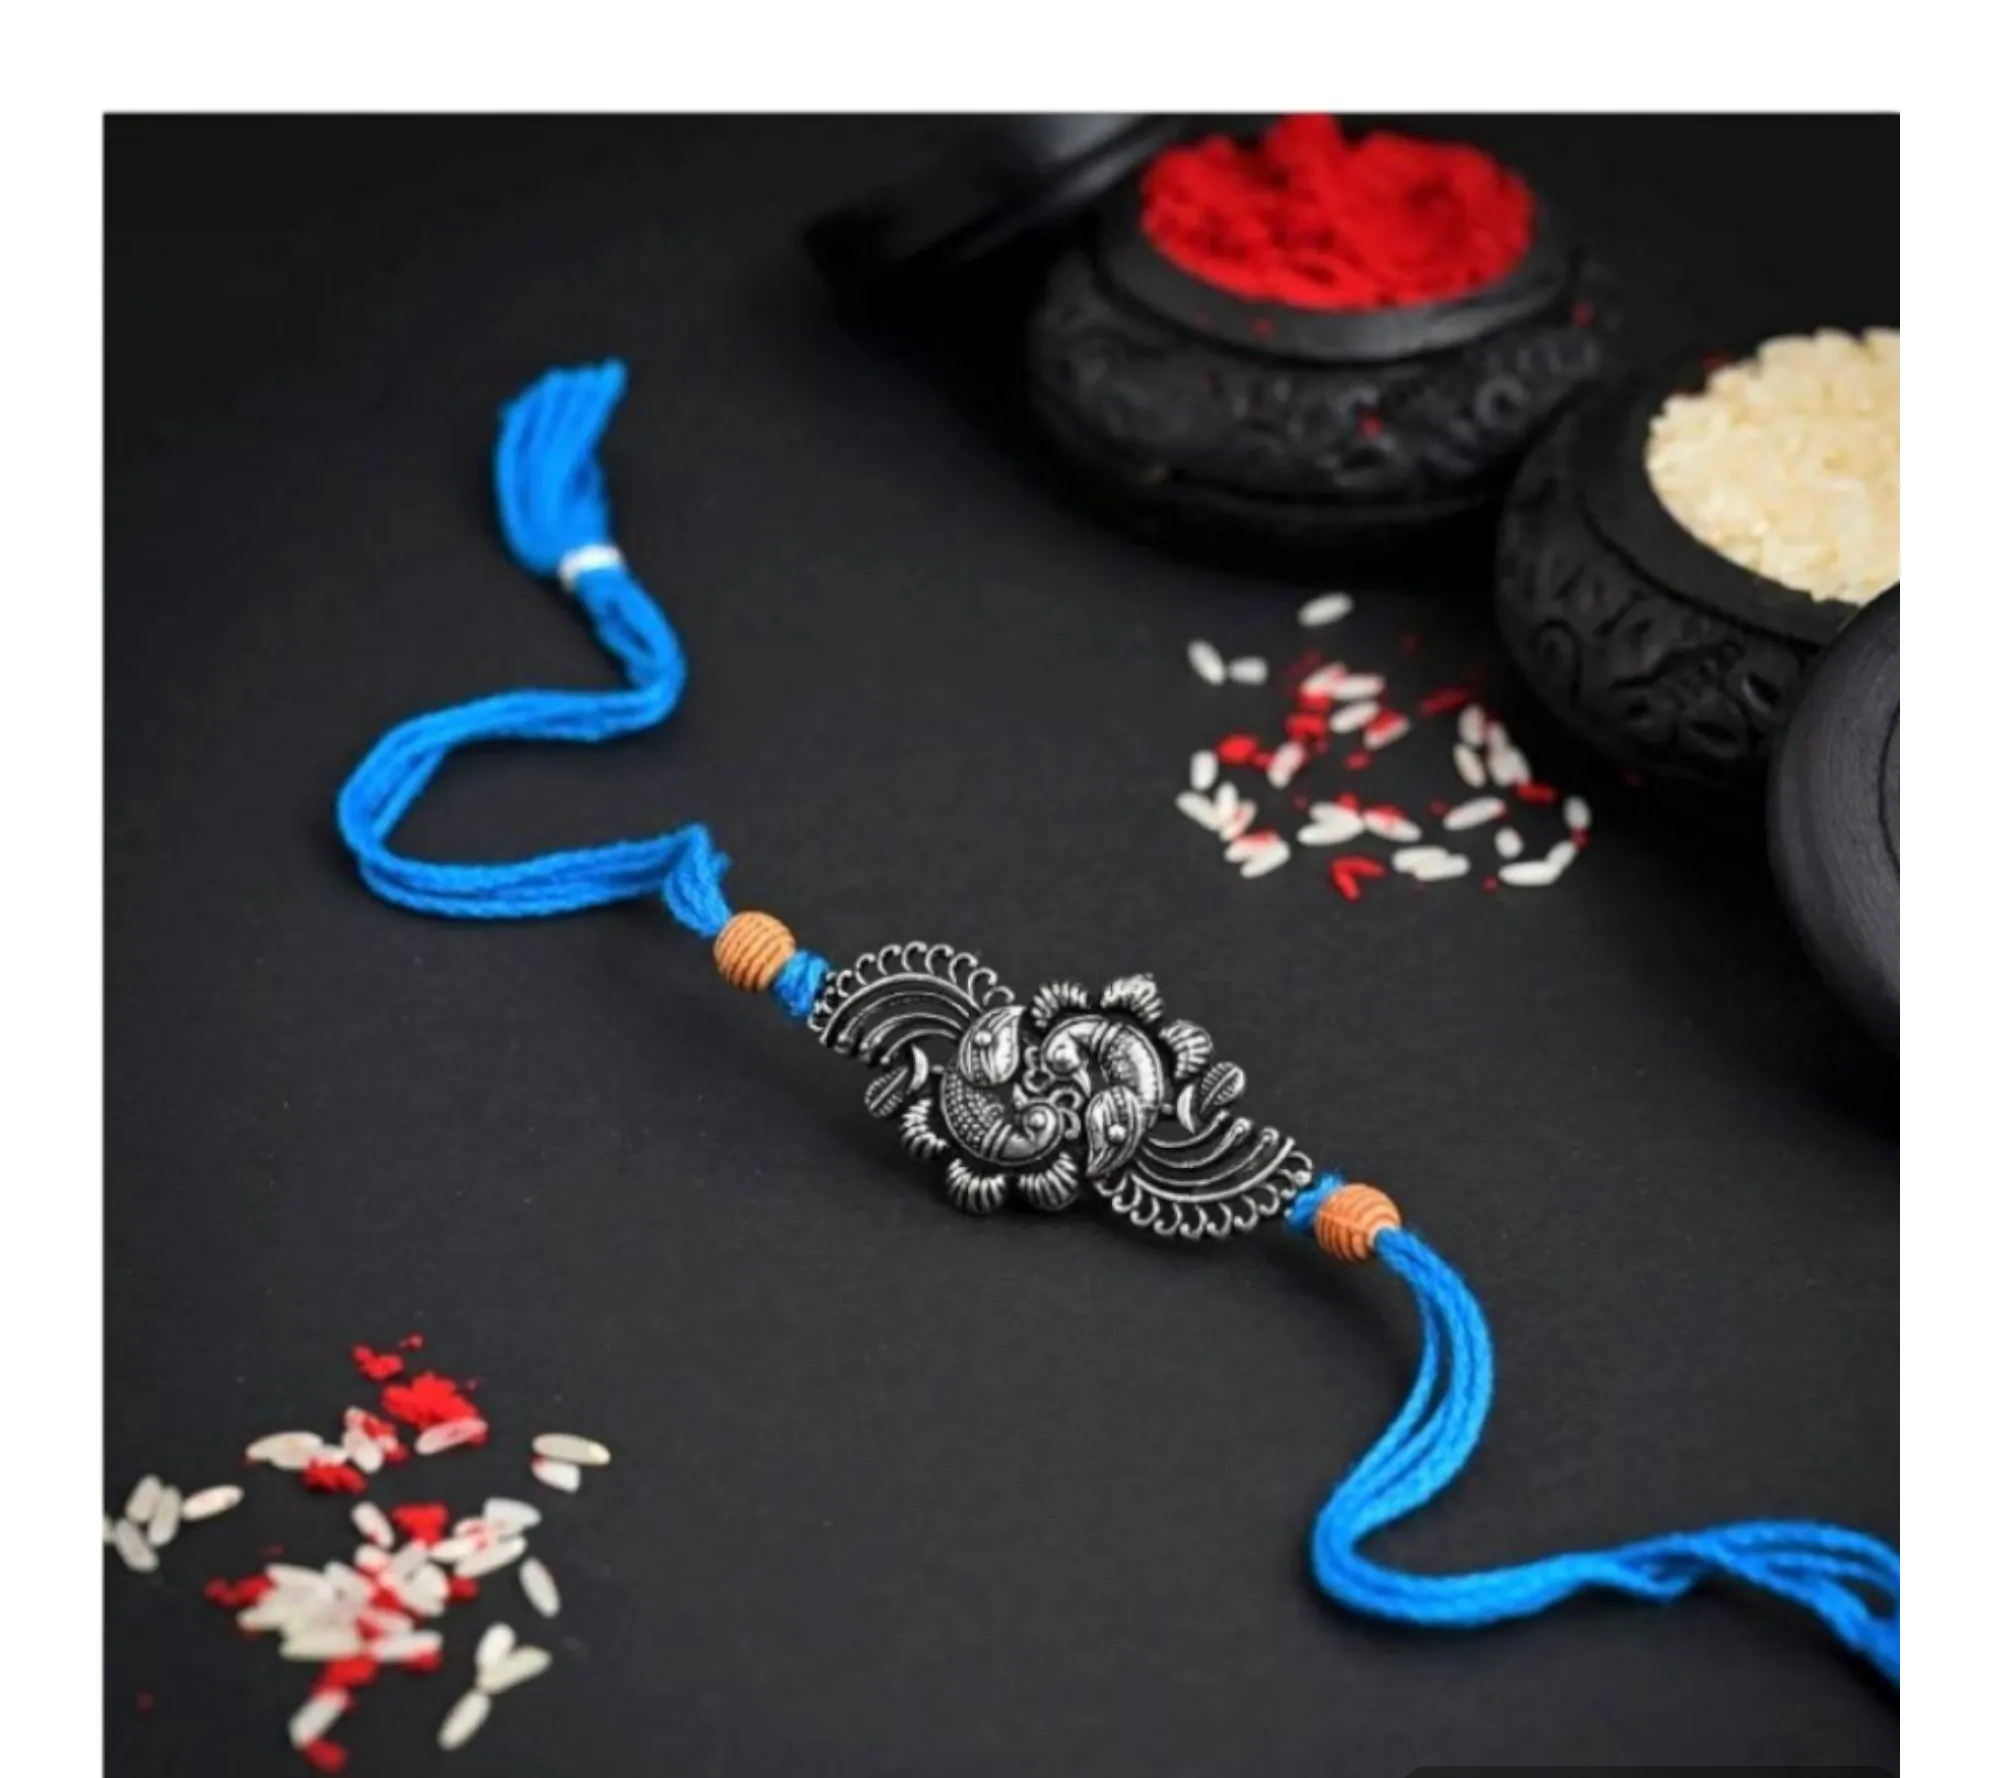
 Sajshrungar Jewellery Special Silver Oxidised Special Peacock Rakhi For Boys, Men, Bhaiyya, Bhabhi, Women & Girls. (Pack Of 1)
Type: Rakhis
Brand: SAJSHRUNGAR JEWELLERY
Price: Rs. 215
 Sajshrungar Jewellery offers this beautiful Silver Oxidised Plated Rakhi For Boys, Men, Bhaiyya, Bhabhi, women & Girls. It is crafted from superior quality Threads, metal, materials and ensures high durability. It can style with any type of your Jewellery. This Rakhi set is unique in design and long lasting. This Jewellery Ideal For Rakhi, Rakshabandhan Festivals. Best option for Gift at Rakhi, Rakshabandhan from Sister, Bhabhi to Brother, brother-in-law, Mama, Kaka, Uncle, Father, Grandfather, Friends, on occasion of Rakhi, Rakshabandhan.
Features: Rakhi symbolizes the spirit of Menhood, friendship and the heart achingly beautiful relationship between a Brother and sister,This Rakhi being traditionally designed and handcrafted, fine design, pattern and color tone may vary slightly from that shown in Images,The term \rakhi\ primarily refers to the decorative thread or bracelet that is tied by a sister on her brother's wrist during the Hindu festival of Raksha Bandhan. This thread symbolizes the bond of protection and love between siblings. Here are a few key,The rakhi thread symbolizes the sister's love and prayers for her brother's well-being. It is a sacred thread that signifies the brother's lifelong vow to protect and support his sister.,Raksha Bandhan, also known as Rakhi, is the festival dedicated to celebrating this bond between brothers and sisters. It usually falls in the month of August and is observed with rituals, prayers, and family gatherings.,During Rakhi, sisters perform aarti (ritual of waving a lighted lamp) for their brothers, tie the rakhi around their wrists, and receive gifts and blessings in return.
Included: 1-rakhi